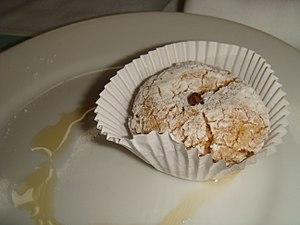
Le quatre-épices est à l'origine une épice unique, le Pimenta dioica ou piment de la Jamaïque originaire comme son nom l'indique des Antilles, nommé aussi all-spice, ou tout-épice, et appelé ainsi parce que, au broyage, il développe des arômes de gingembre, de girofle, de muscade et de poivre. Par extension, le terme désigne également un mélange de ces quatre épices. En France, les mélanges quatre-épices contiennent également de la cannelle en poudre et le gingembre est parfois omis.